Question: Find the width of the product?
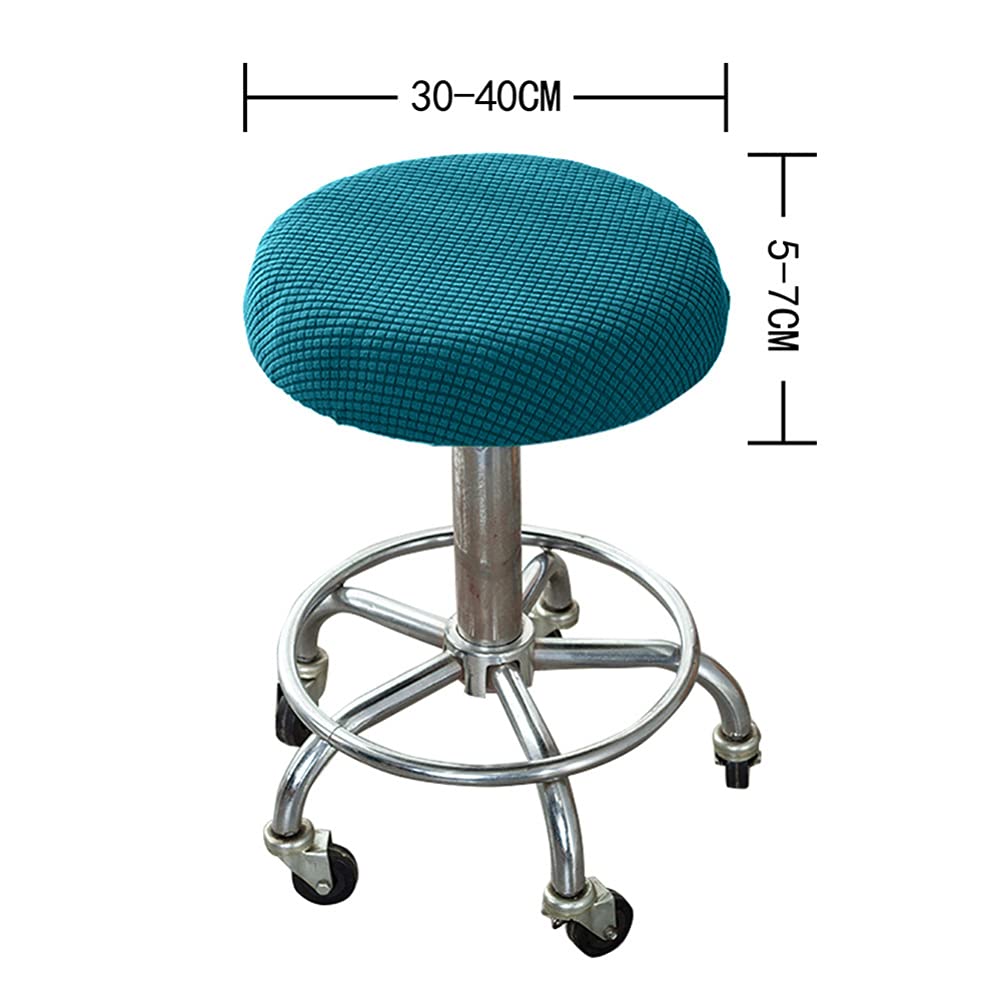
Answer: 30.0 centimetre